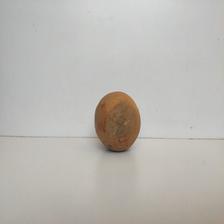
Size: Spoiled